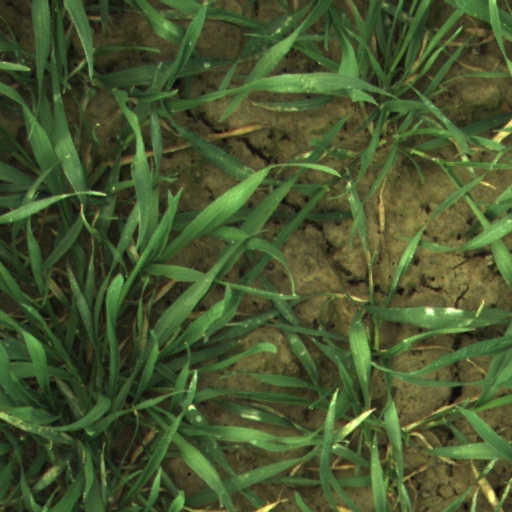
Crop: wheat